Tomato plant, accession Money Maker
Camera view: bottom (45 deg); turntable rotation: 330 degrees
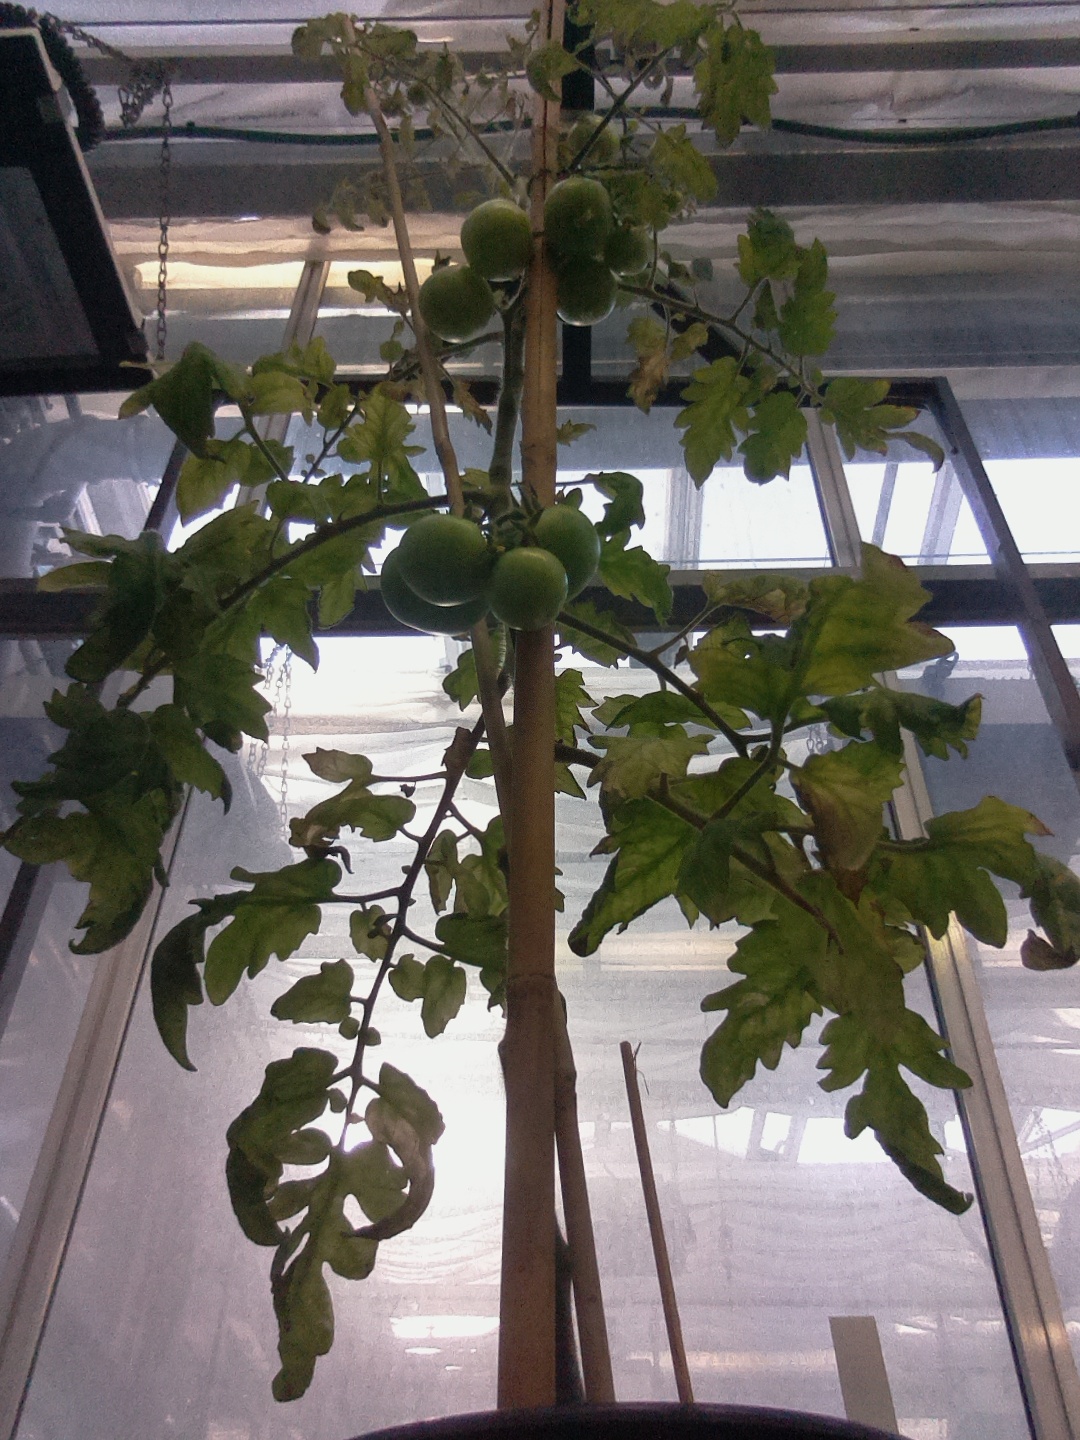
BBCH growth stage 79: 90% -100% of final fruit size